George Town, Cayman Islands

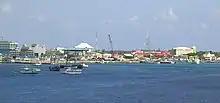
Aerial view of George Town

49.6% of the Cayman Islands population live in George Town. It has recorded residents from more than one hundred countries. 37.9% of George Town's residents are Caymanian, and 63.8% are immigrants and permanent residents. The vast majority of the city's population are immigrants, mostly hailing from Jamaica, the Philippines, the United Kingdom, the United States, Canada, Honduras and India. There is also a growing South African population.